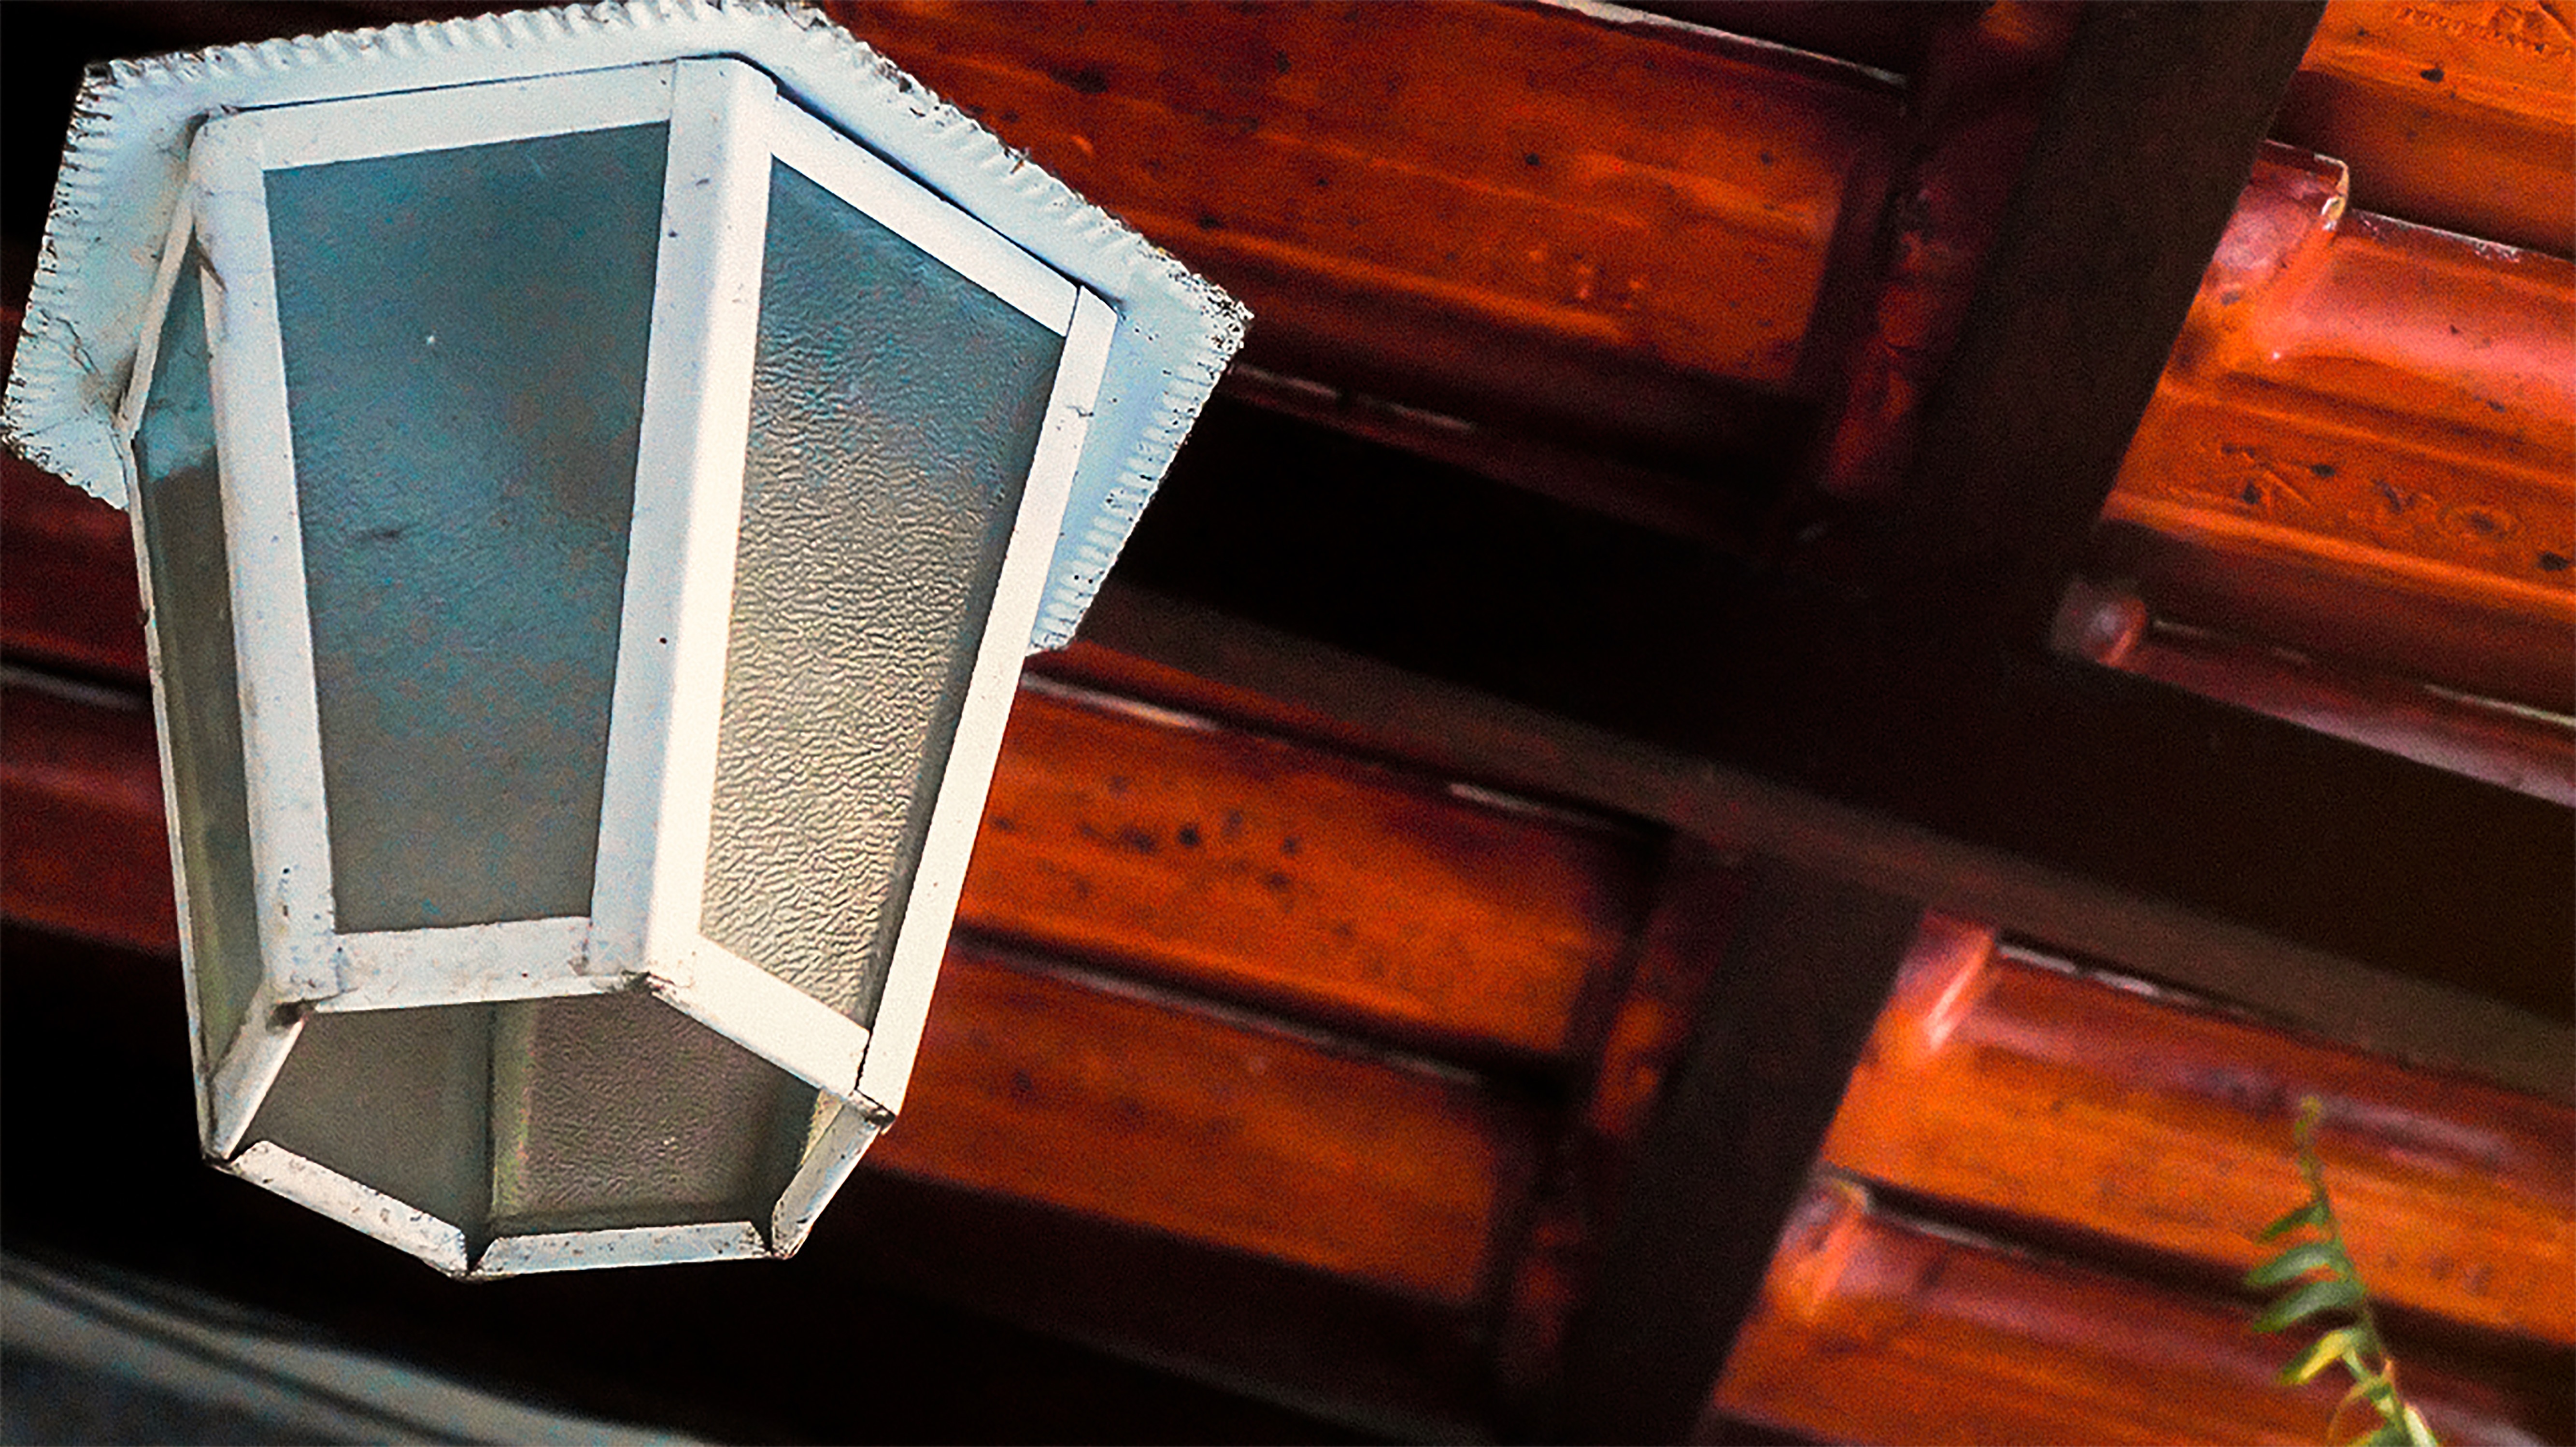
light, wood, window, glass, red, color, lighting